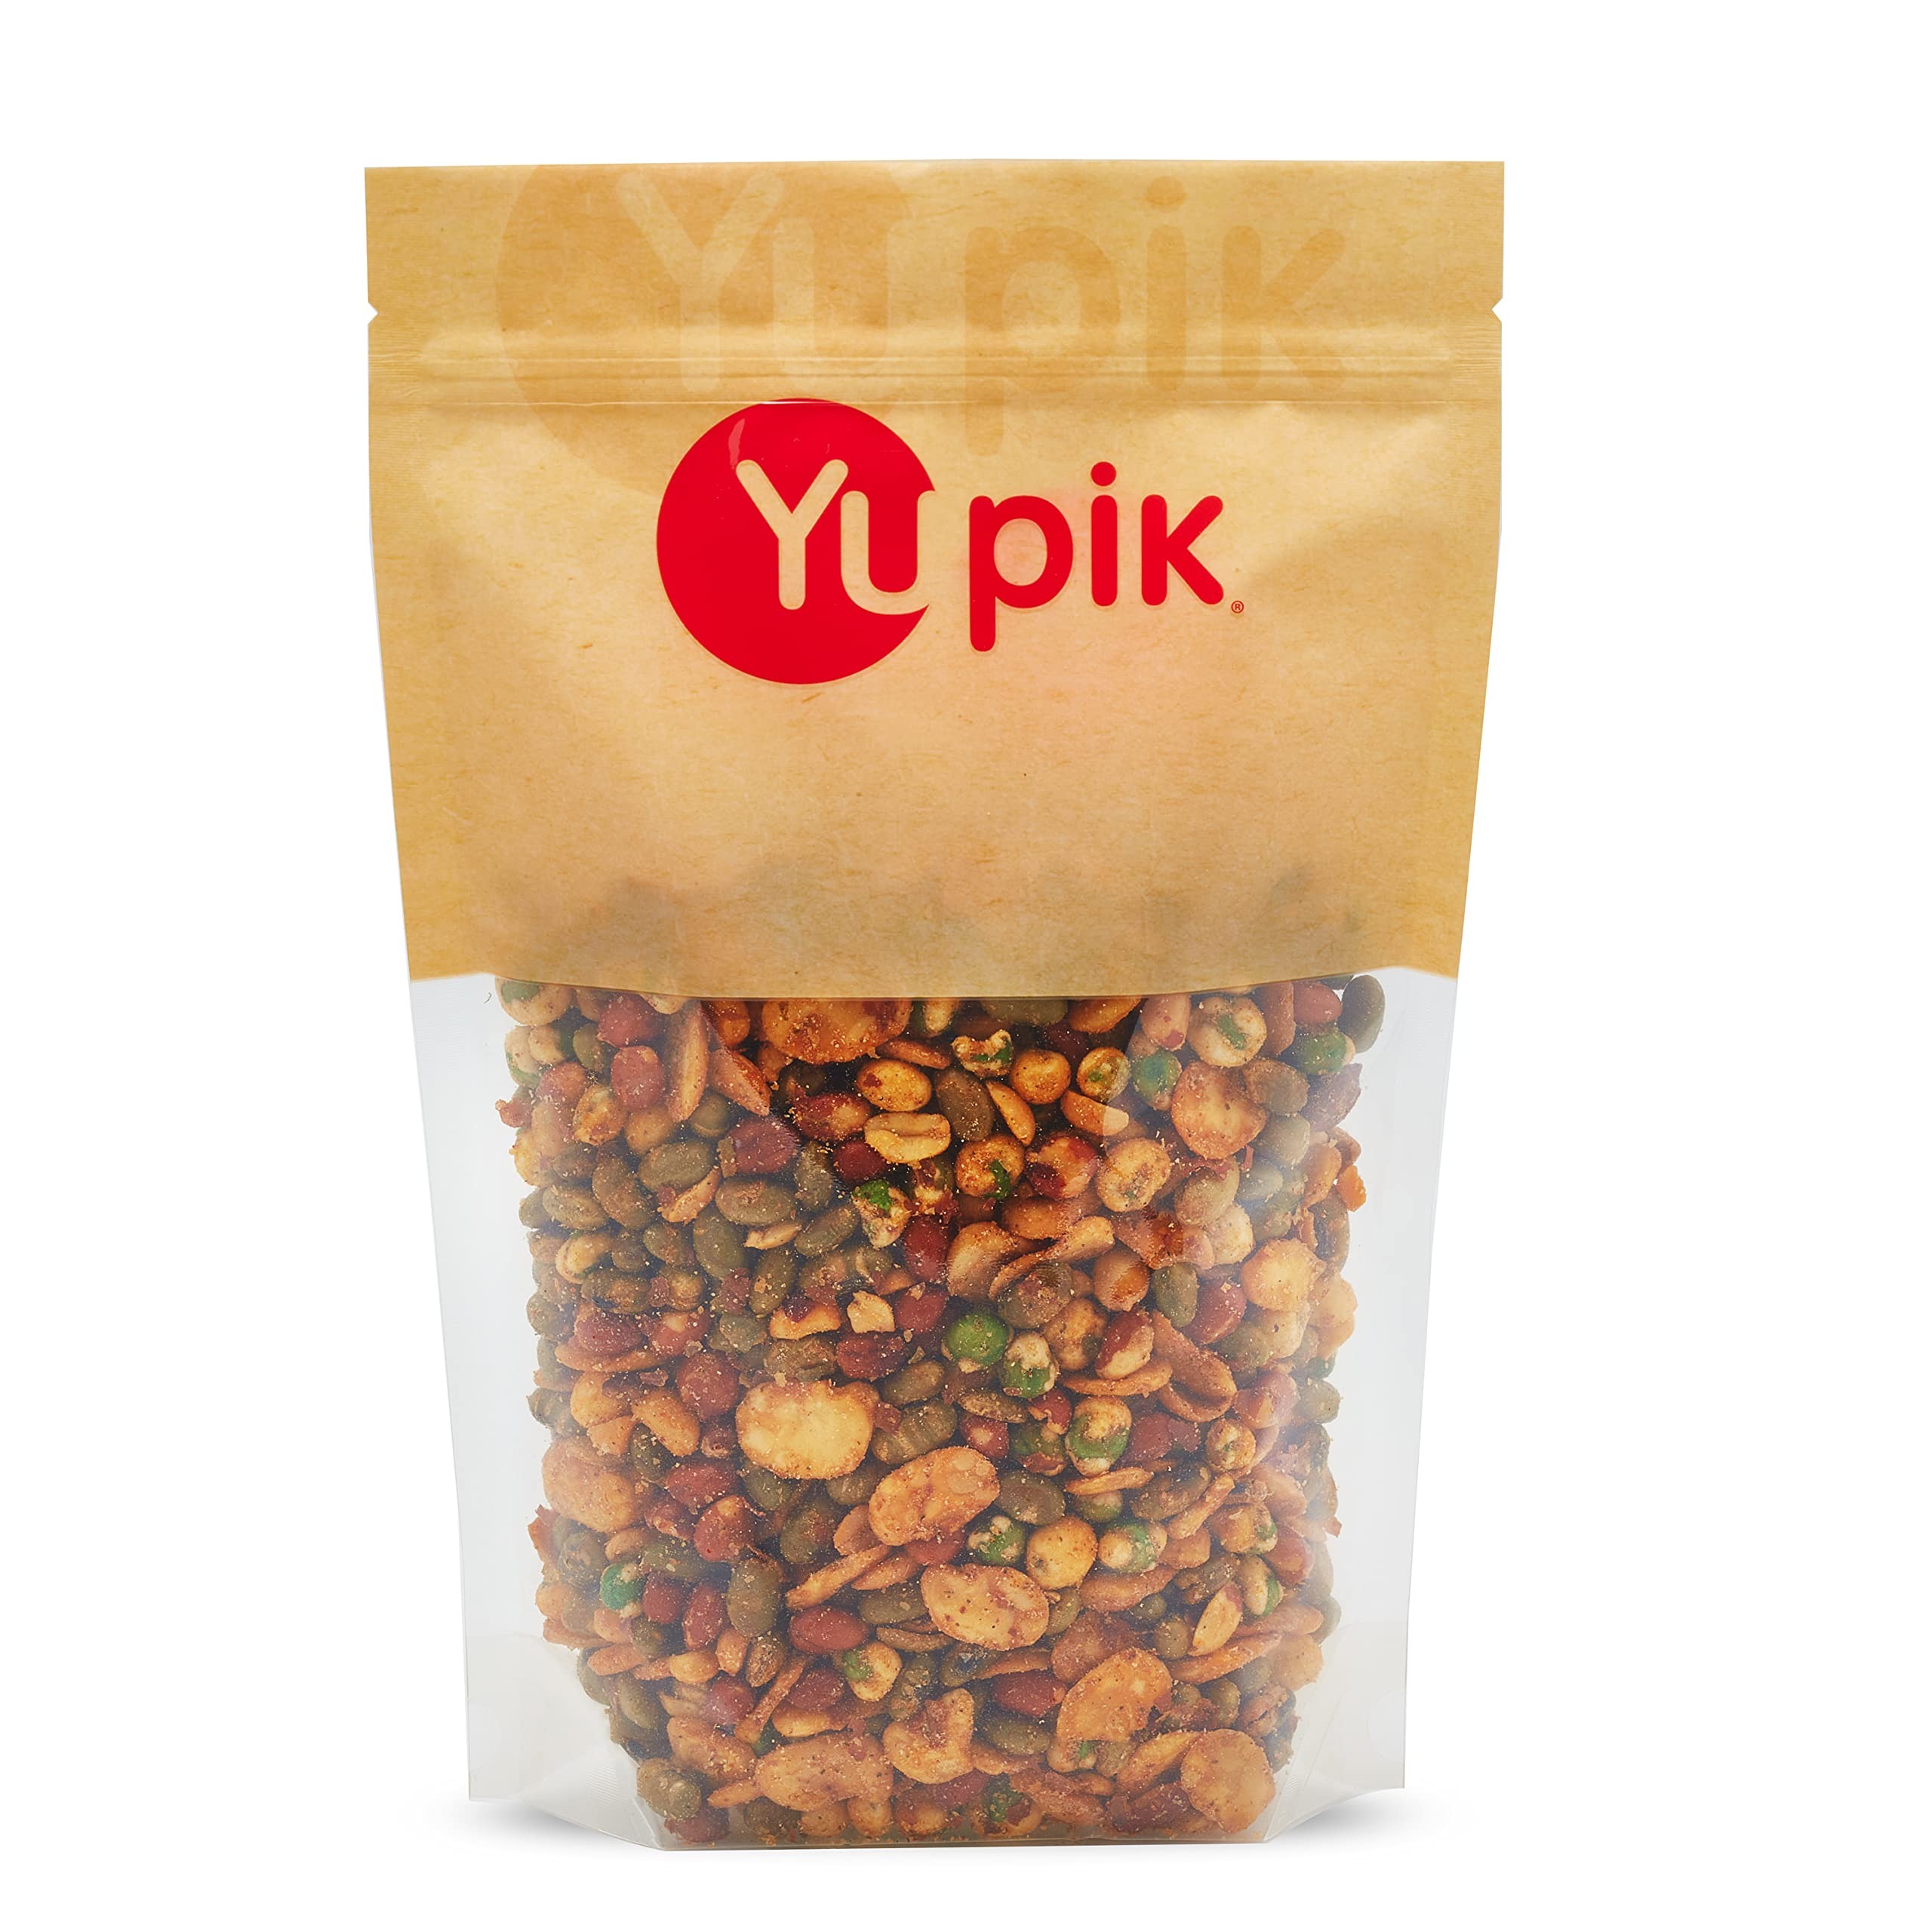
Item Name: Yupik Spicy Korean BBQ Protein Snack Mix, 2.2 lbs, Roasted Peanuts, Beans & Peas Seasoned with Togarashi Spice, High In Protein, Vegan, Non GMO, No Preservatives or Artificial Flavors, Brown (Pack of 6)
Bullet Point 1: Roasted edamames, red skin peanuts, wasabi peas and Valencian broad beans
Bullet Point 2: Seasoned with zesty, Asian inspired togarashi flavor
Bullet Point 3: Great for parties and gatherings
Bullet Point 4: Crunchy, tasty, vegan snack
Bullet Point 5: Store in a cool, dry place
Value: 13.2
Unit: Ounce

Price: 26.48